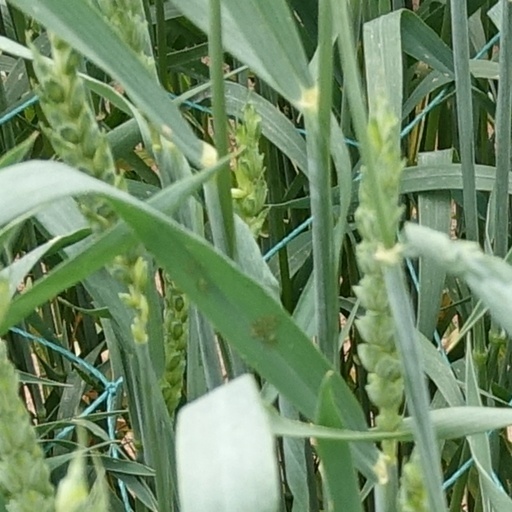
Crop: wheat